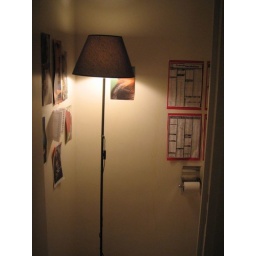
the lights in the bathroom broke so CEA installed a lamp in the bathroom